Chol Soo Lee

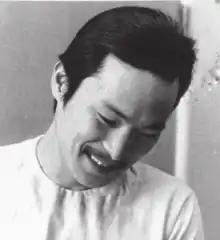
Chol Soo Lee at Deuel Vocational Institute, California (1977, photo by interviewer K. W. Lee)

Chol Soo Lee (August 15, 1952 – December 2, 2014) was a Korean American immigrant who was wrongfully convicted for the 1973 murder of Yip Yee Tak, a San Francisco Chinatown gang leader, and sentenced to life in prison. While in prison, he was sentenced to death for the killing of another prisoner, Morrison Needham, though Chol Soo claimed self-defense. Chol Soo served ten years of his sentence for the killing of Yip Yee Tak, of which he was later acquitted, four of those on death row. Investigative reporting by K. W. Lee sparked the formation of the Free Chol Soo Lee Defense Committee, which spurred a national pan-Asian movement. Chol Soo finally won his freedom in 1983 through the help of the Free Chol Soo Lee Defense Committee and Tony Serra.